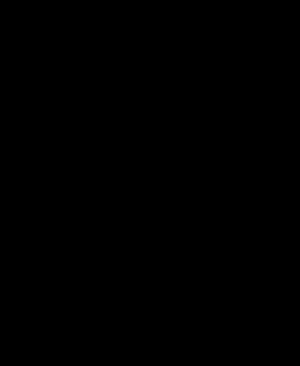
Le polyéthylène basse densité est un polyéthylène qui a été inventé en 1933 par les ingénieurs anglais E.W. Fawcett et R.O. Gibson de la firme ICI.